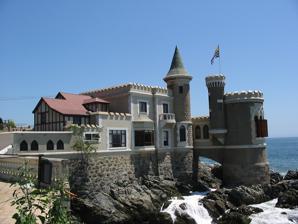
Building: Wulff Castle
Country: Chile
Year built: 1917
Castle in Viña del Mar, Chile Wulff Castle Castillo Wulff Northern view General information Type Castle Address 37 Marina Avenue Town or city Viña del Mar Country Chile Completed 1906 Client Gustavo Adolfo Wulff Mowle Wulff Castle is a historic castle overlooking the sea in Viña del Mar , Chile. It was built in 1906 for the Wulff family. It is the headquarters of the city heritage center. History Castillo Wulff "El Castillo Wulff", as it is called in Spanish, in 1930 Gustavo Adolfo Wulff Mowle, German saltpeter and coal trader, as well as maritime transporter, migrated to Chile in 1881. In 1904, he bought from Dr. Teodoro Von Schoeders 1,260 square metres (13,600 sq ft) in front of Cerro Castillo (Castle Hill), in Viña del Mar . He built the new house in 1906. By 1917, Wulff hired architect Alberto Cruz Montt to make the house into a castle. Eventually a new tower was added built upon some rocks on the northern side of the castle, and a bridge joined them together. In 1946, Mrs. Esperanza Artaza Matta inherited the property, and asked another architect, José Alcalde , to remodel it. The southern tower was removed. The City bought the castle in 1959. From 1960 until 1988, it housed the Museo Naval de la Armada de Chile (Chilean Navy Forces Museum). Between 1990 and 1999, it lodged the collection of the writer Salvador Reyes Figueroa . In 1995, it was pronounced a National Historical Monument by Chilean Law. References